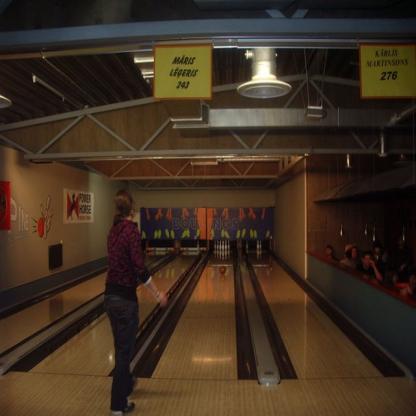
Scene: Indoor